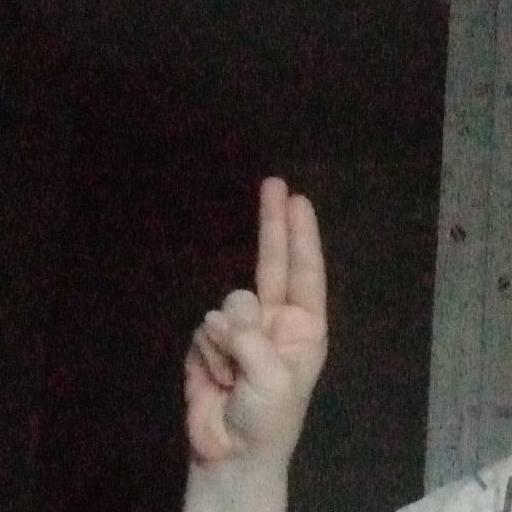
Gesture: two_up